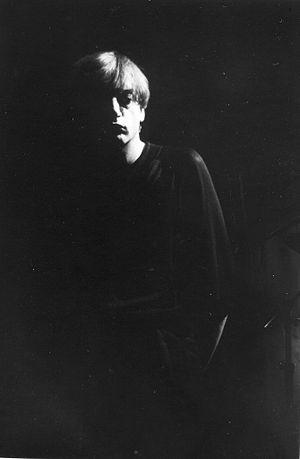
The Fall est un groupe de post-punk britannique, originaire de Prestwich, Grand Manchester, en Angleterre. Avec d'incessants changements de personnel, le groupe a existé autour de la figure culte de son leader et seul membre permanent, Mark E. Smith, jusqu'au décès de ce dernier, le 24 janvier 2018, marquant ainsi la dissolution du groupe.